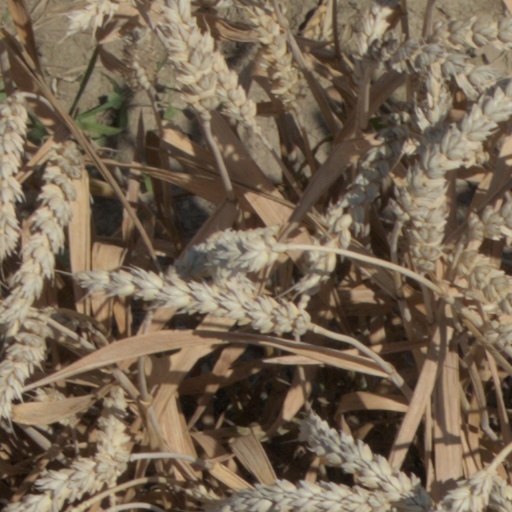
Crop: wheat